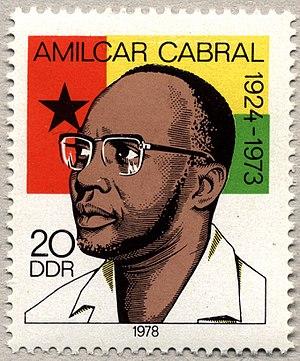
Cette liste recense les personnalités figurant sur les timbres-poste d'Allemagne fédérale, de la République Démocratique d'Allemagne, des diverses zones d'occupation alliées, de la Sarre, du Troisième Reich, de la République de Weimar, de l'Empire Allemand ainsi que des divers petits royaumes qui l'ont précédé.